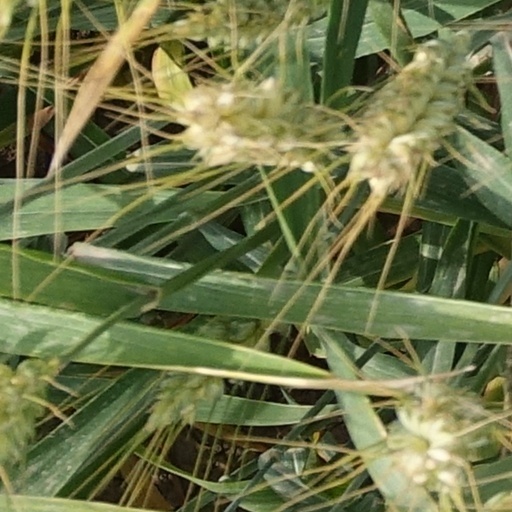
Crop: wheat